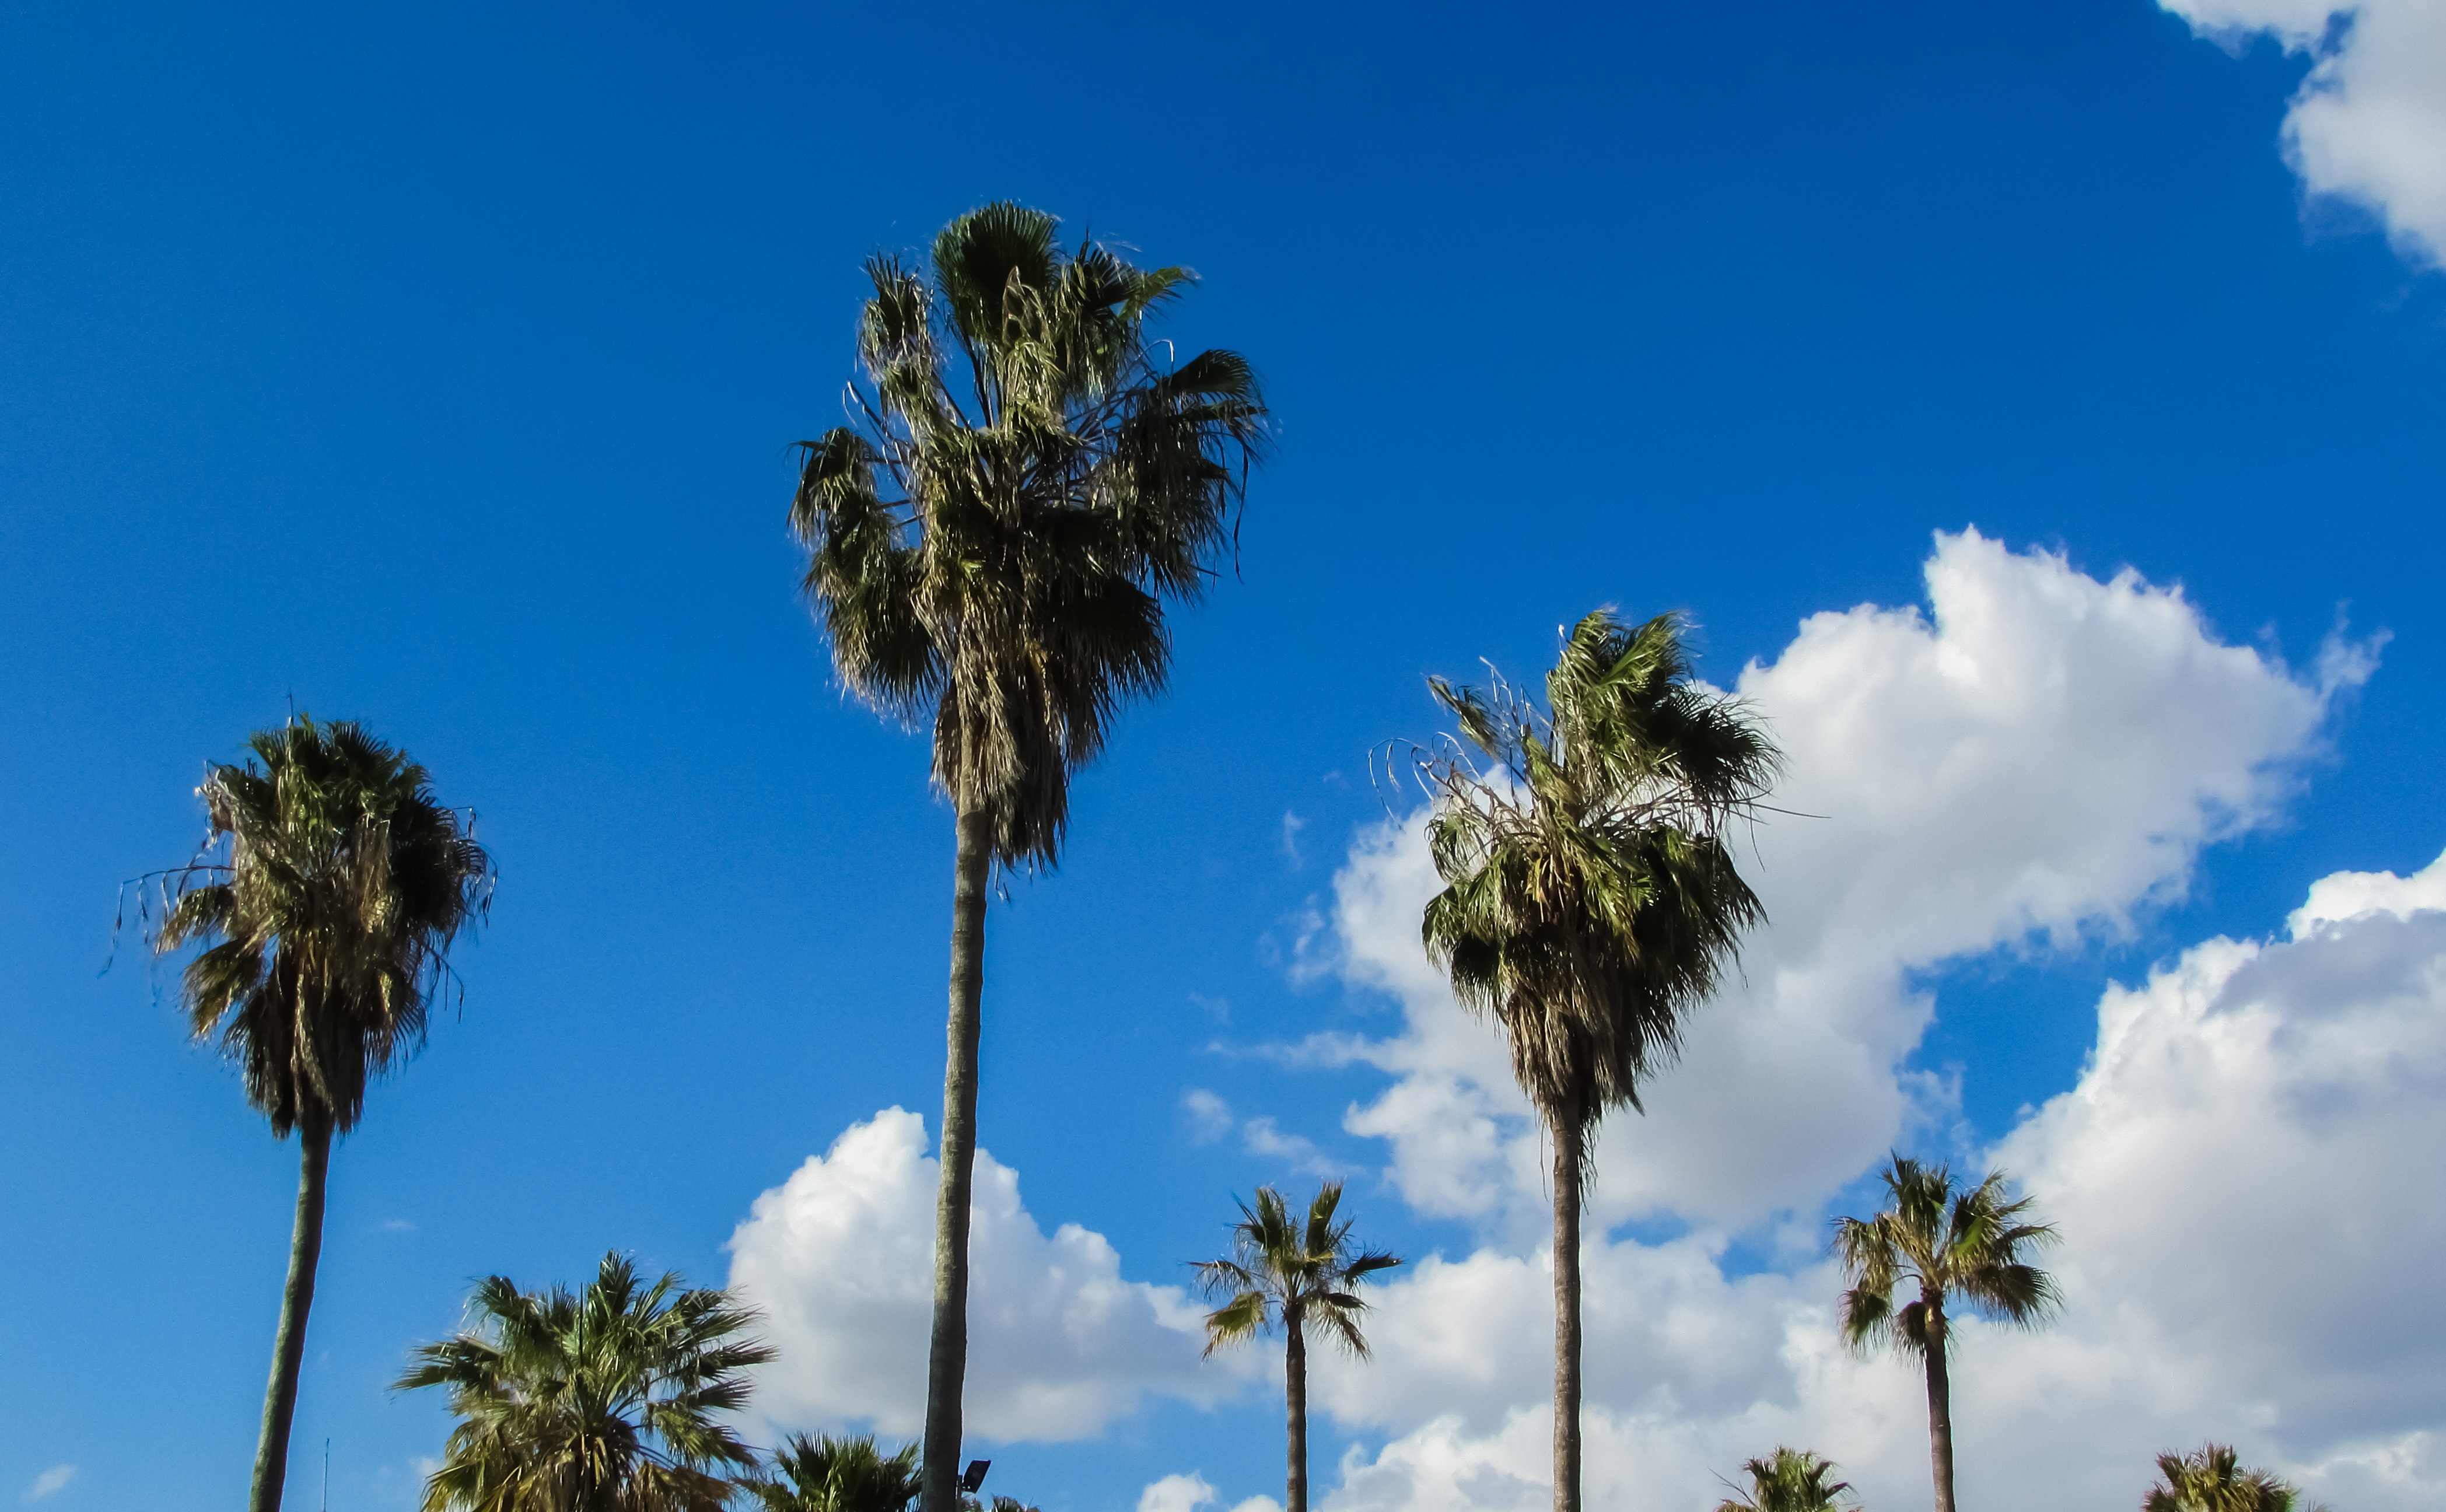
tree, nature, grass, cloud, plant, sky, field, sunlight, leaf, flower, wind, botany, blue, flora, palms, cyprus, ayia napa, flowering plant, daisy family, makronissos beach, grass family, woody plant, land plant, arecales, palm family, borassus flabellifer